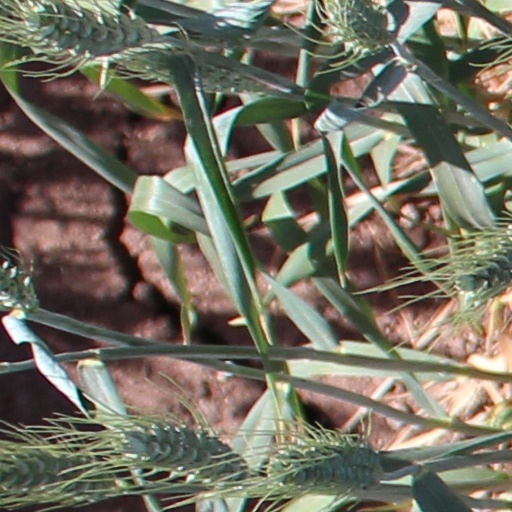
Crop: wheat